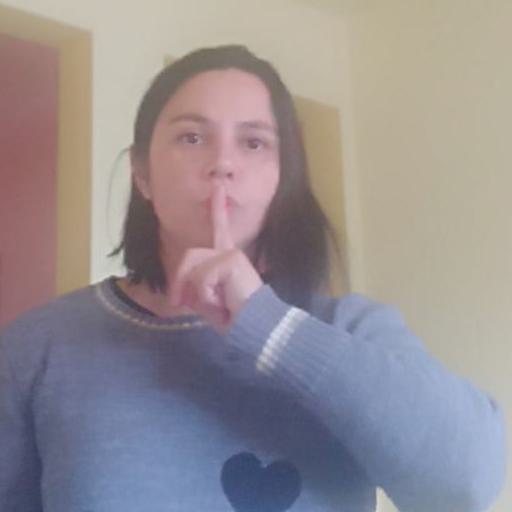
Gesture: mute